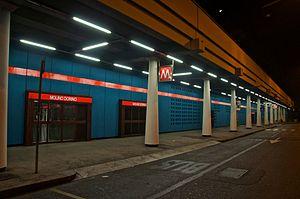
Molino Dorino est une station de la ligne 1 du métro de Milan.